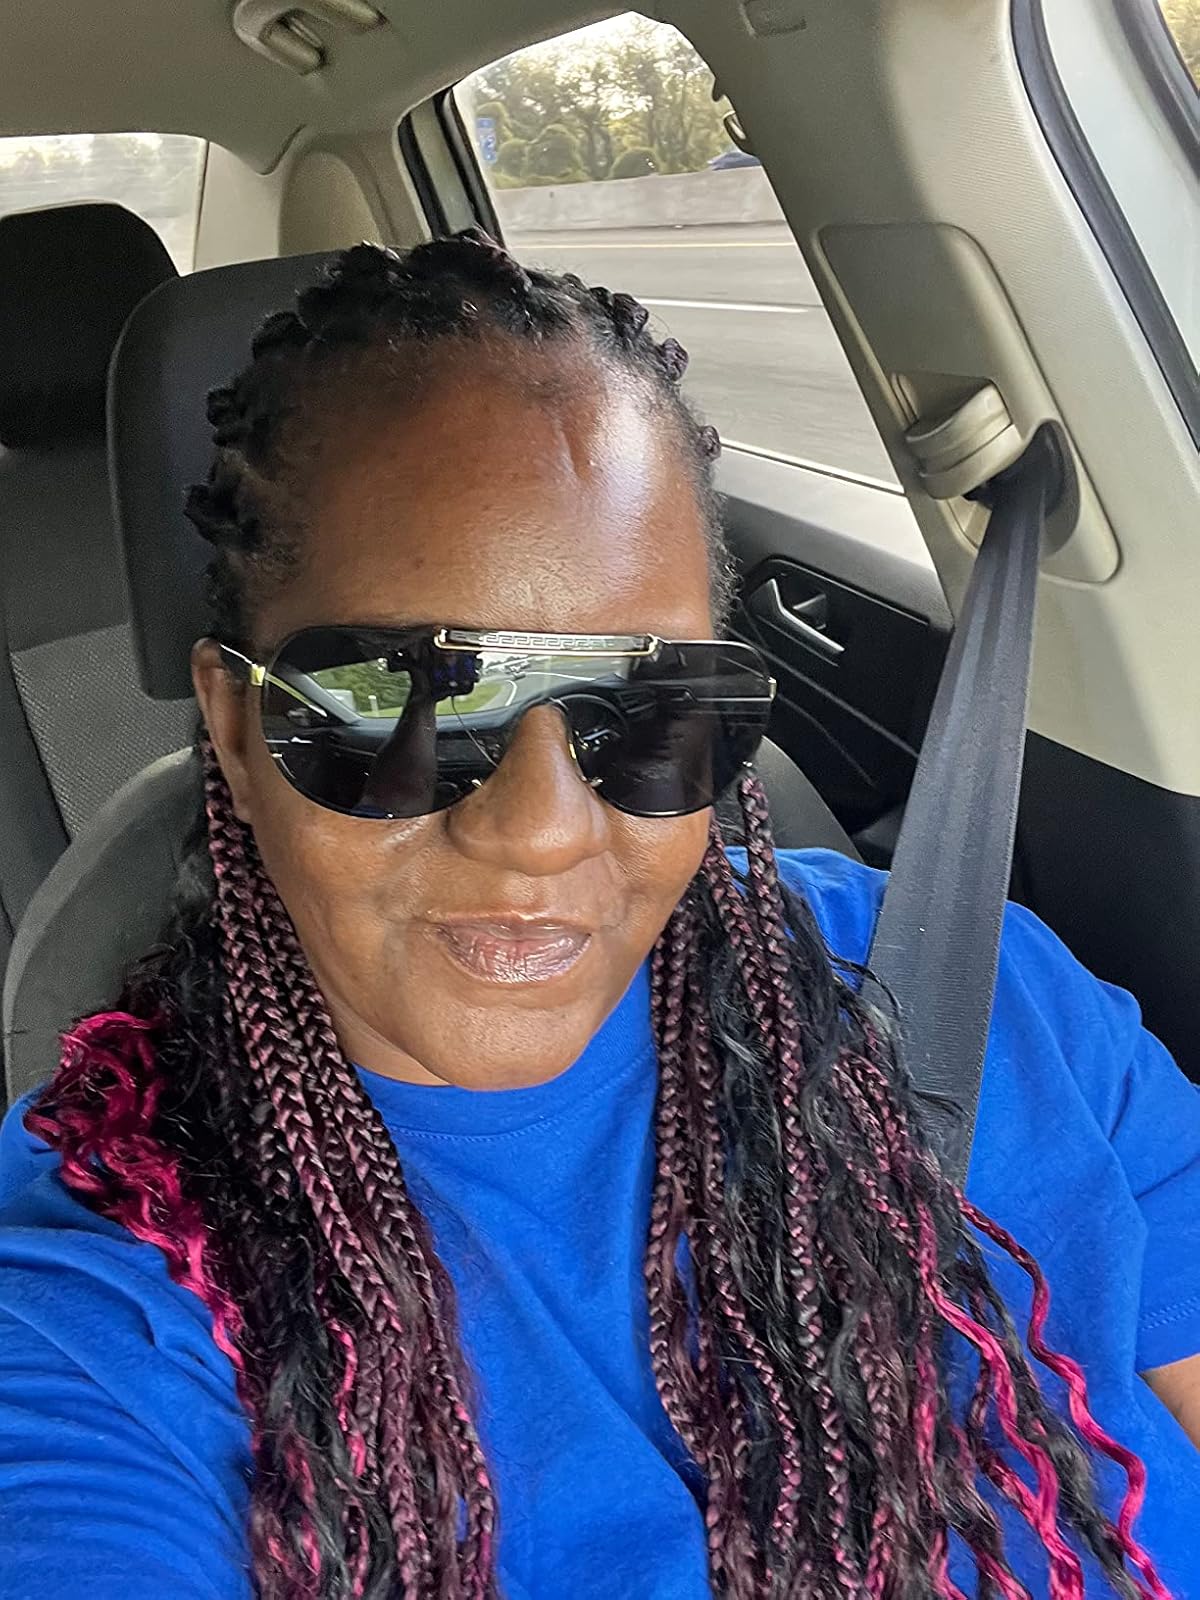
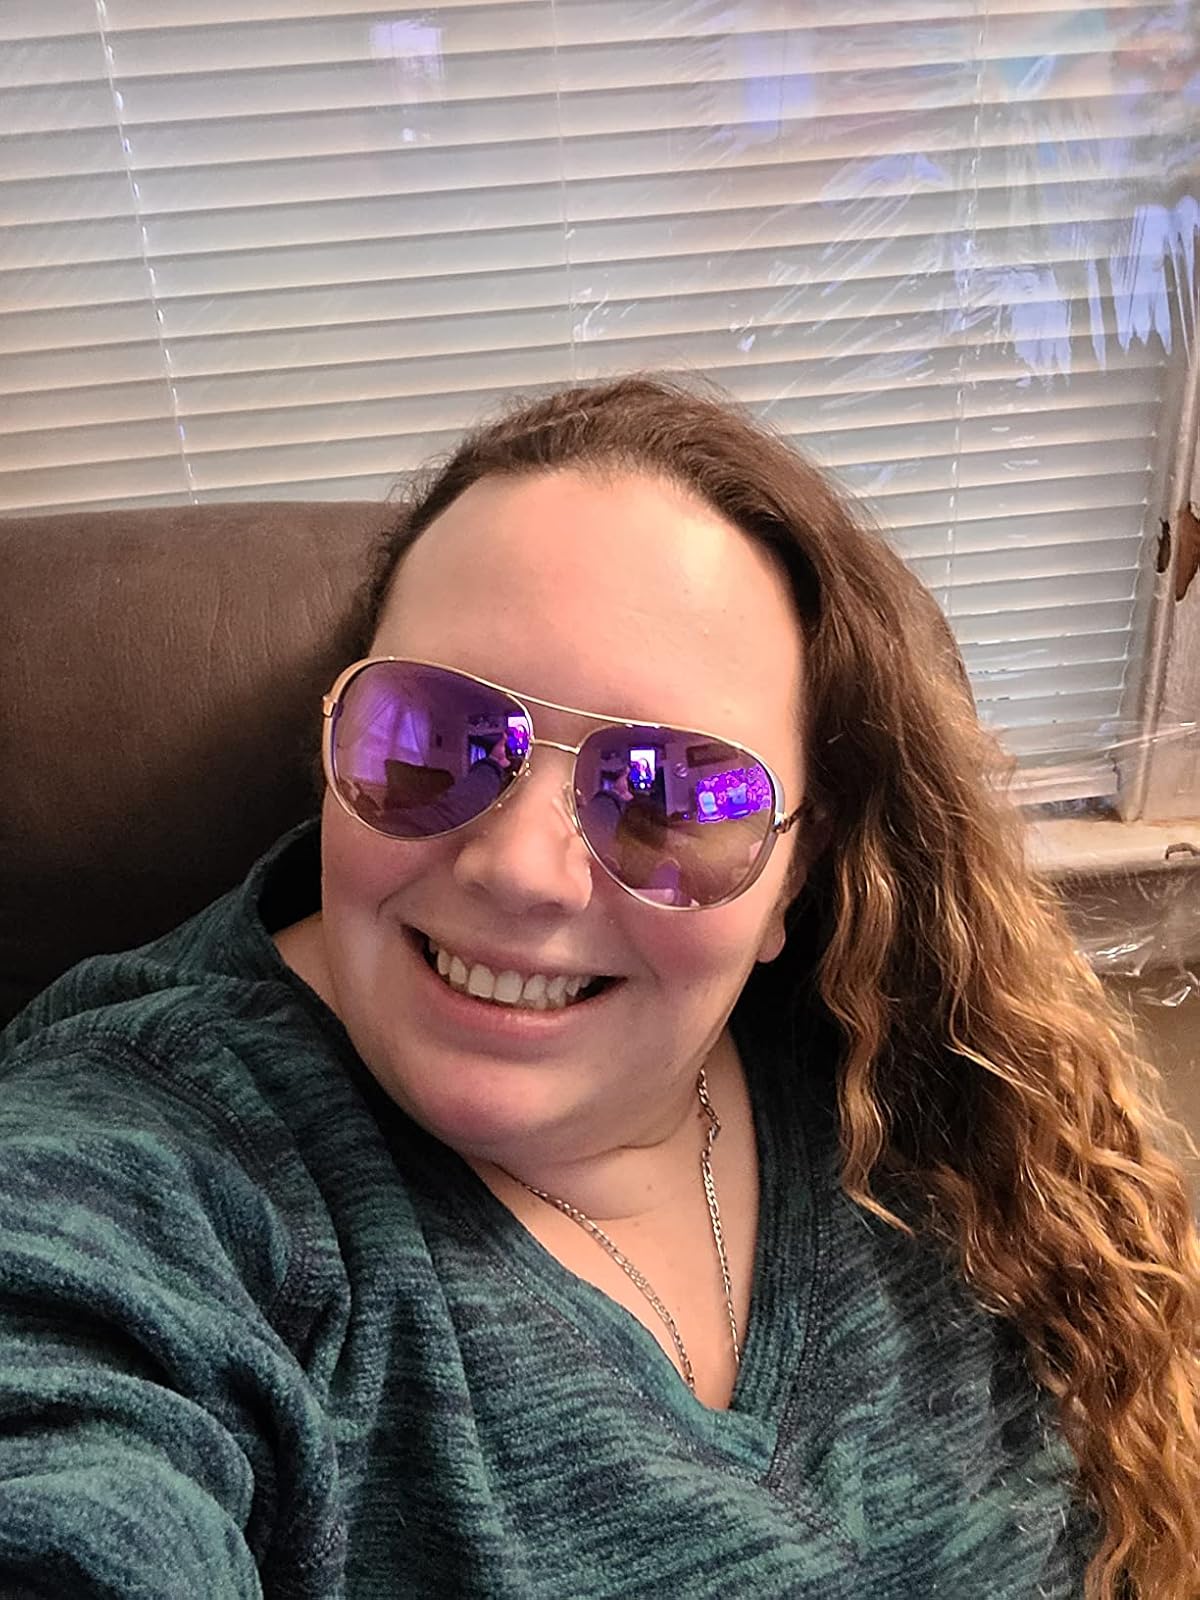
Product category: accessories_sunglasses
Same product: no